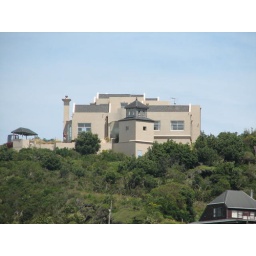
On the hill above Evans Bay. While in Hataitai, access is by cable car from Evans Bay Parade.